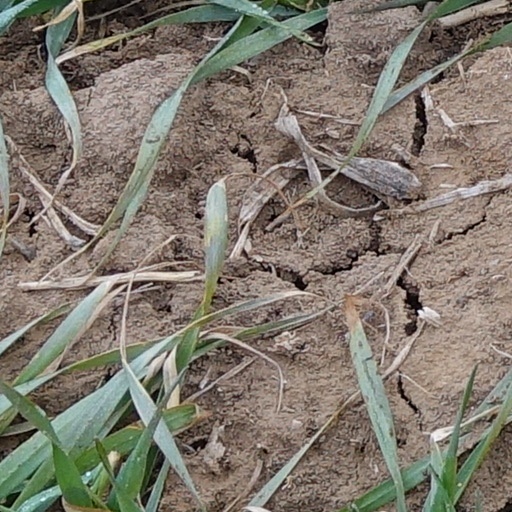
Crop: wheat